Count of Guadalupe del Peñasco

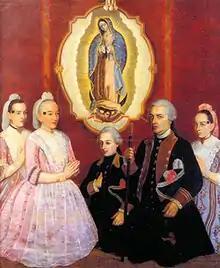
Don Francisco de Mora y Luna, First Count of Guadalupe del Peñasco

The Count of Guadalupe del Peñasco is a title of "Spanish nobilit"y granted by "King" "Charles III of Spain" to Don Francisco Javier de Mora y Luna, Colonel of Dragons of the provincial militias on 26 January 1768.